Governor of Sivas

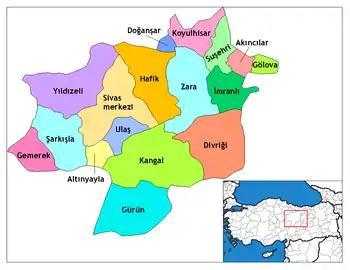
Map of the Province of Sivas, showing the provincial districts.

The Governor of Sivas (Turkish: "Sivas Valiliği") is the bureaucratic state official responsible for national government and state affairs in Sivas Province, Turkey. Similar to the governors of the 80 other provinces of Turkey, he is appointed by the Government of Turkey and is responsible for the implementation of government legislation within Sivas. He is also the most senior commander of the provincial police force and Gendarmerie.